Llong railway station

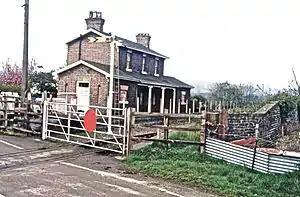
The former station in 1986

Llong railway station was a station in Llong, Flintshire, Wales. The station was opened on 14 August 1849 and closed on 30 April 1962. The station building is now a private residence.